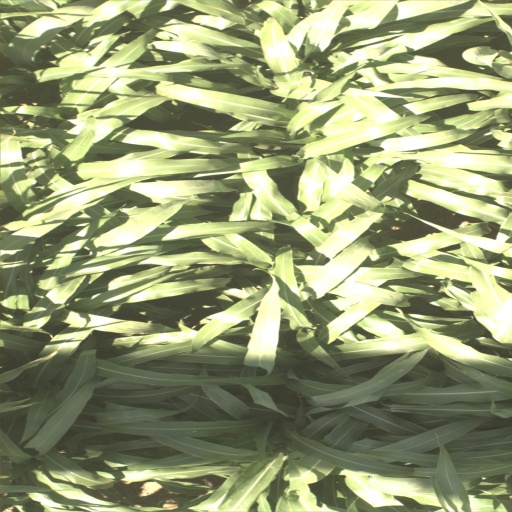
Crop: sorghum